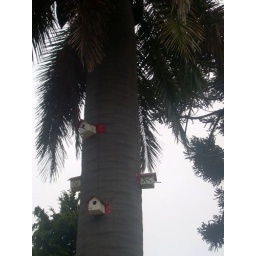
birds living in palm trees